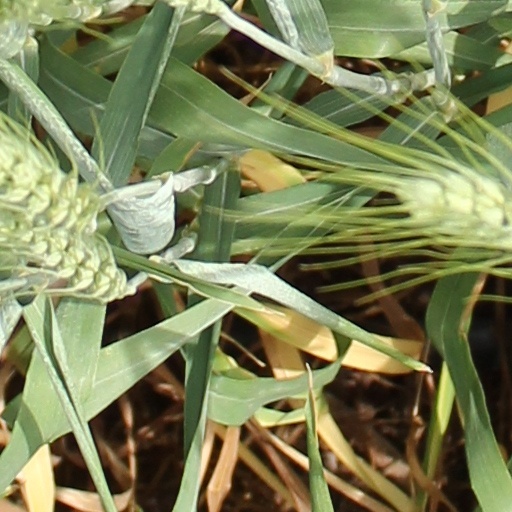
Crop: wheat